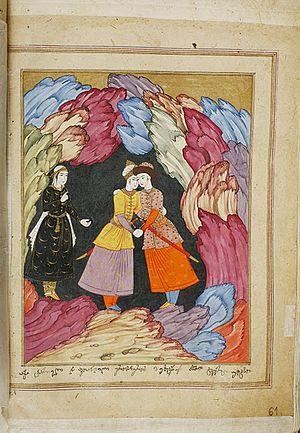
Le Chevalier à la peau de panthère ou L'Homme à la peau de tigre est un poème géorgien d'environ six mille vers écrit par Chota Roustavéli à la fin du XIIᵉ et au début du XIIIᵉ siècle. Il est considéré comme « le sommet de la littérature géorgienne » et tient depuis des siècles une place éminente dans le cœur des Géorgiens : la majorité d'entre eux est capable de citer de mémoire des strophes entières du poème et, jusqu'au début du XXᵉ siècle, un exemplaire faisait partie de la dot de toute jeune mariée.